Kunnui Station

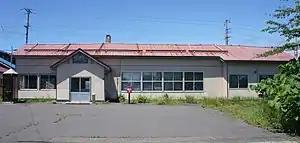
Kunnui station building

is a railway station in Oshamambe, Hokkaidō, Japan.